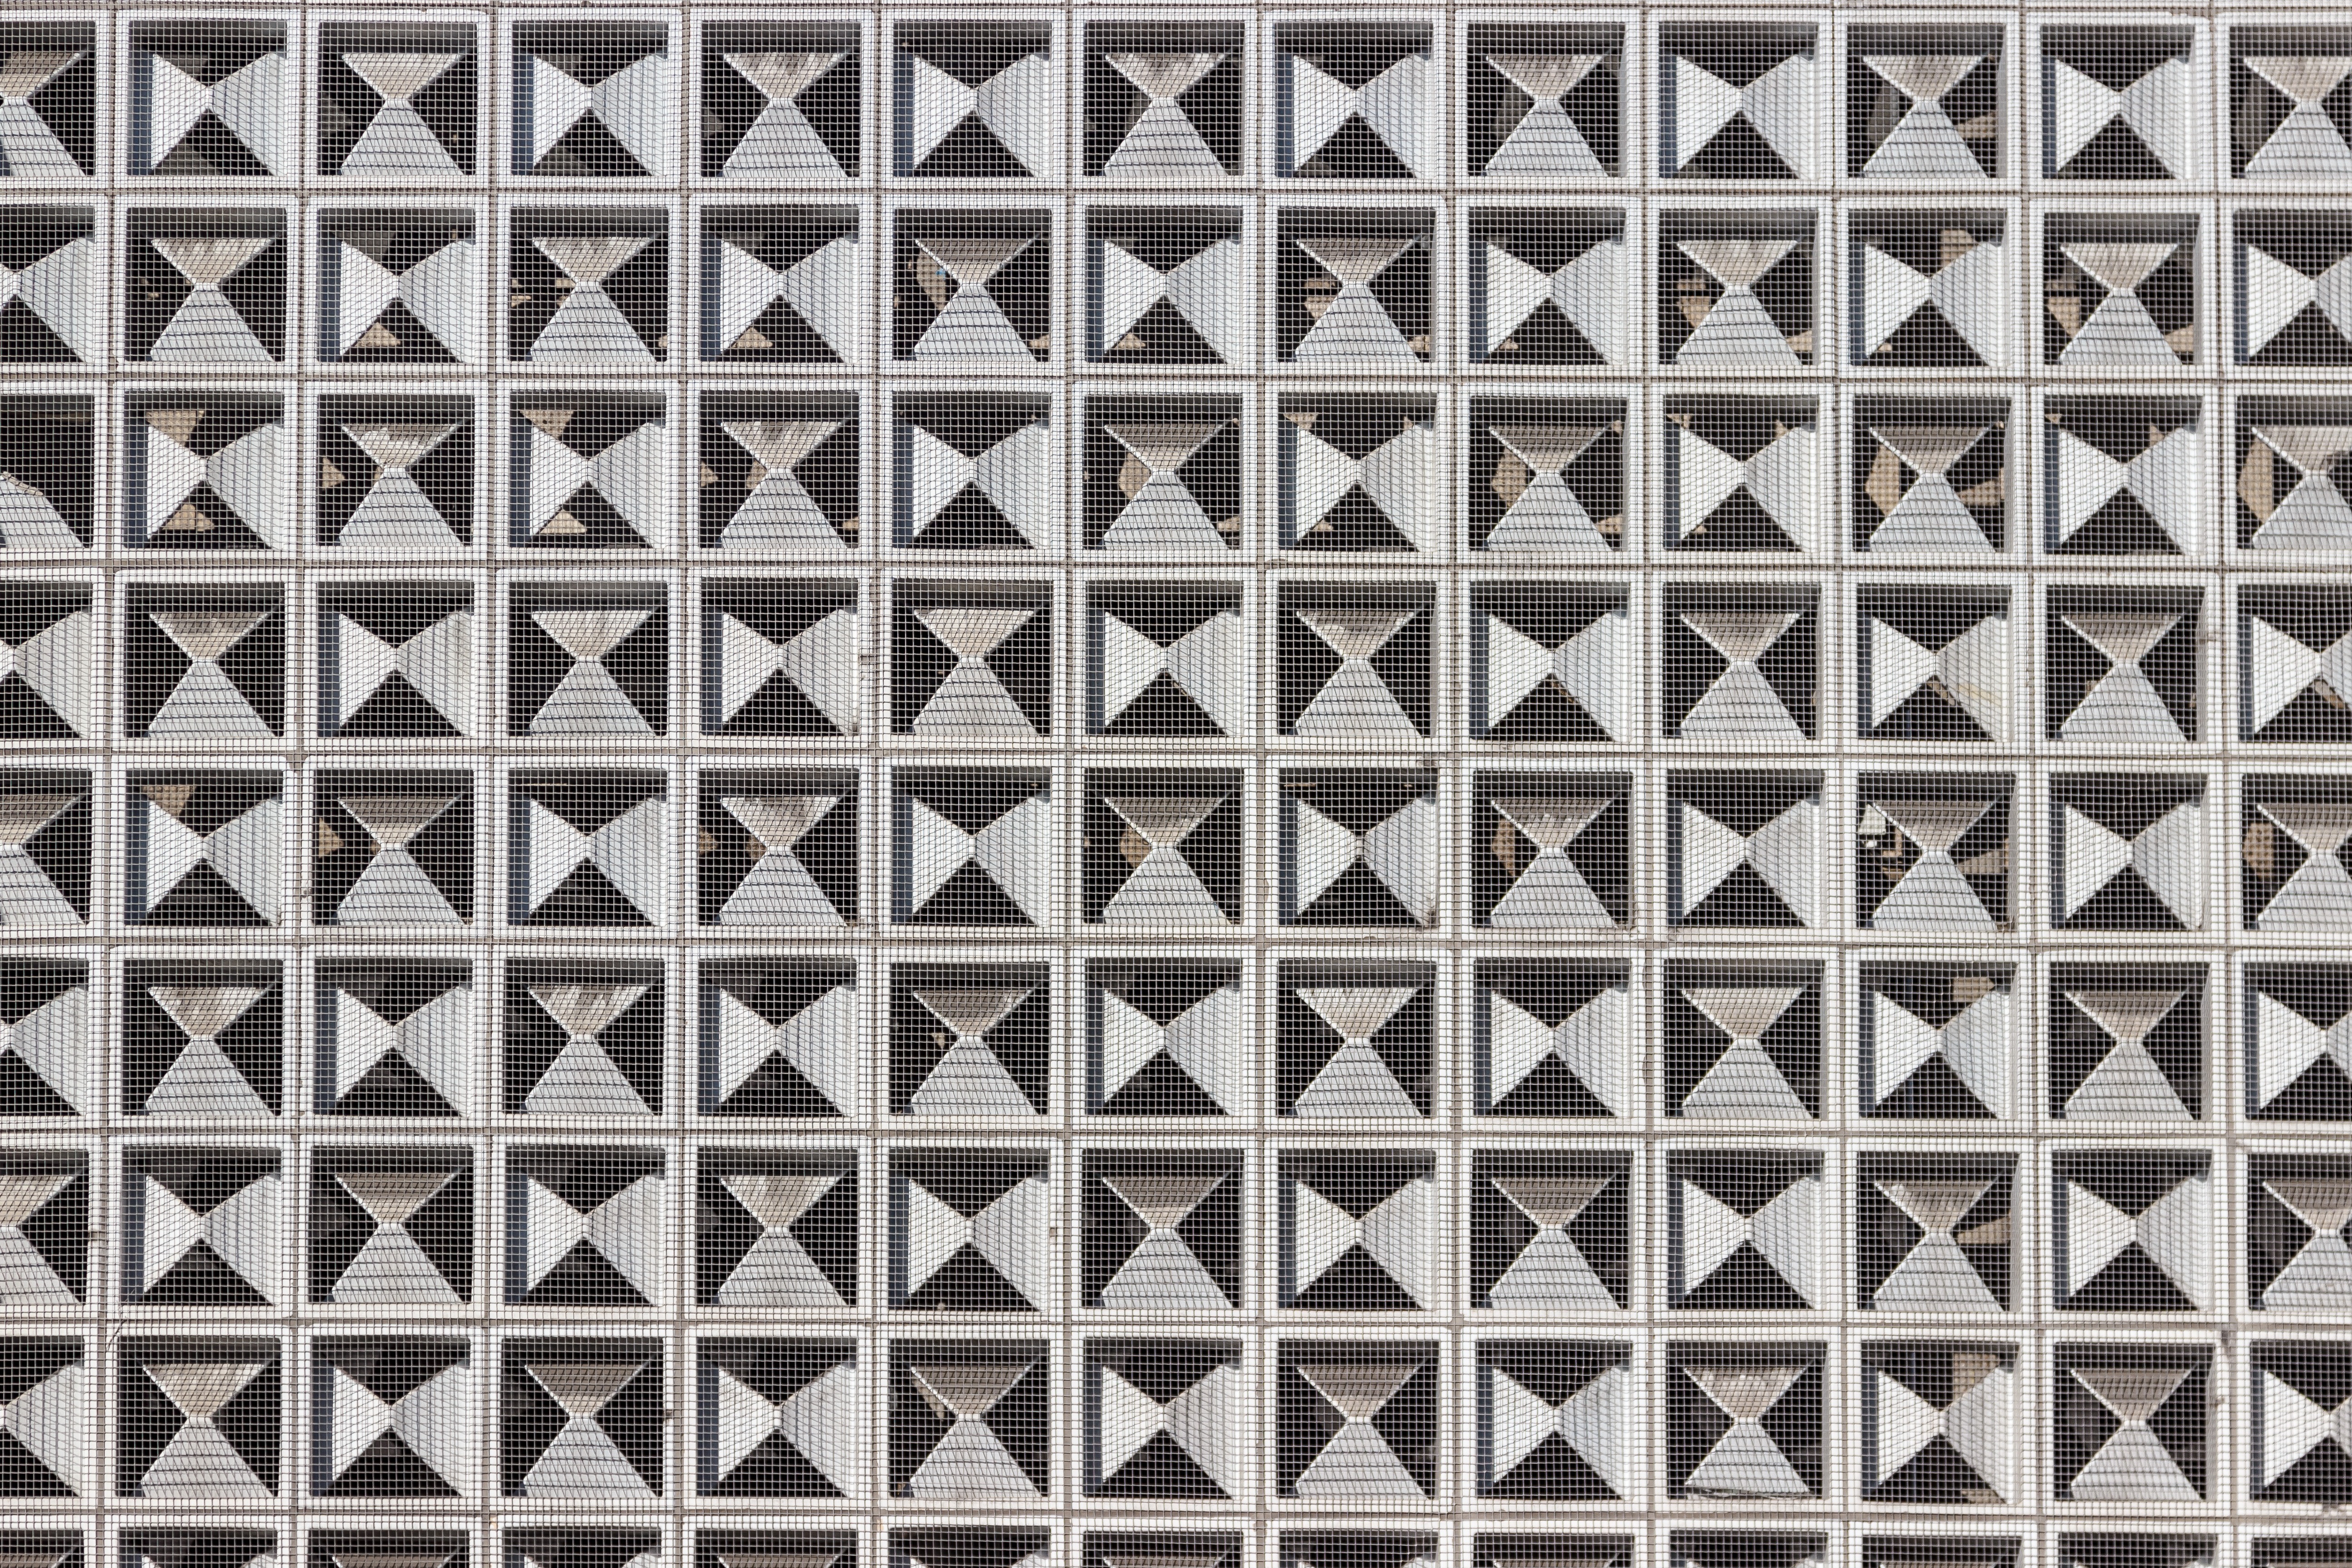
abstract, structure, texture, floor, pattern, line, tile, material, circle, textile, art, background, design, triangle, net, squares, symmetry, mosaic, flooring